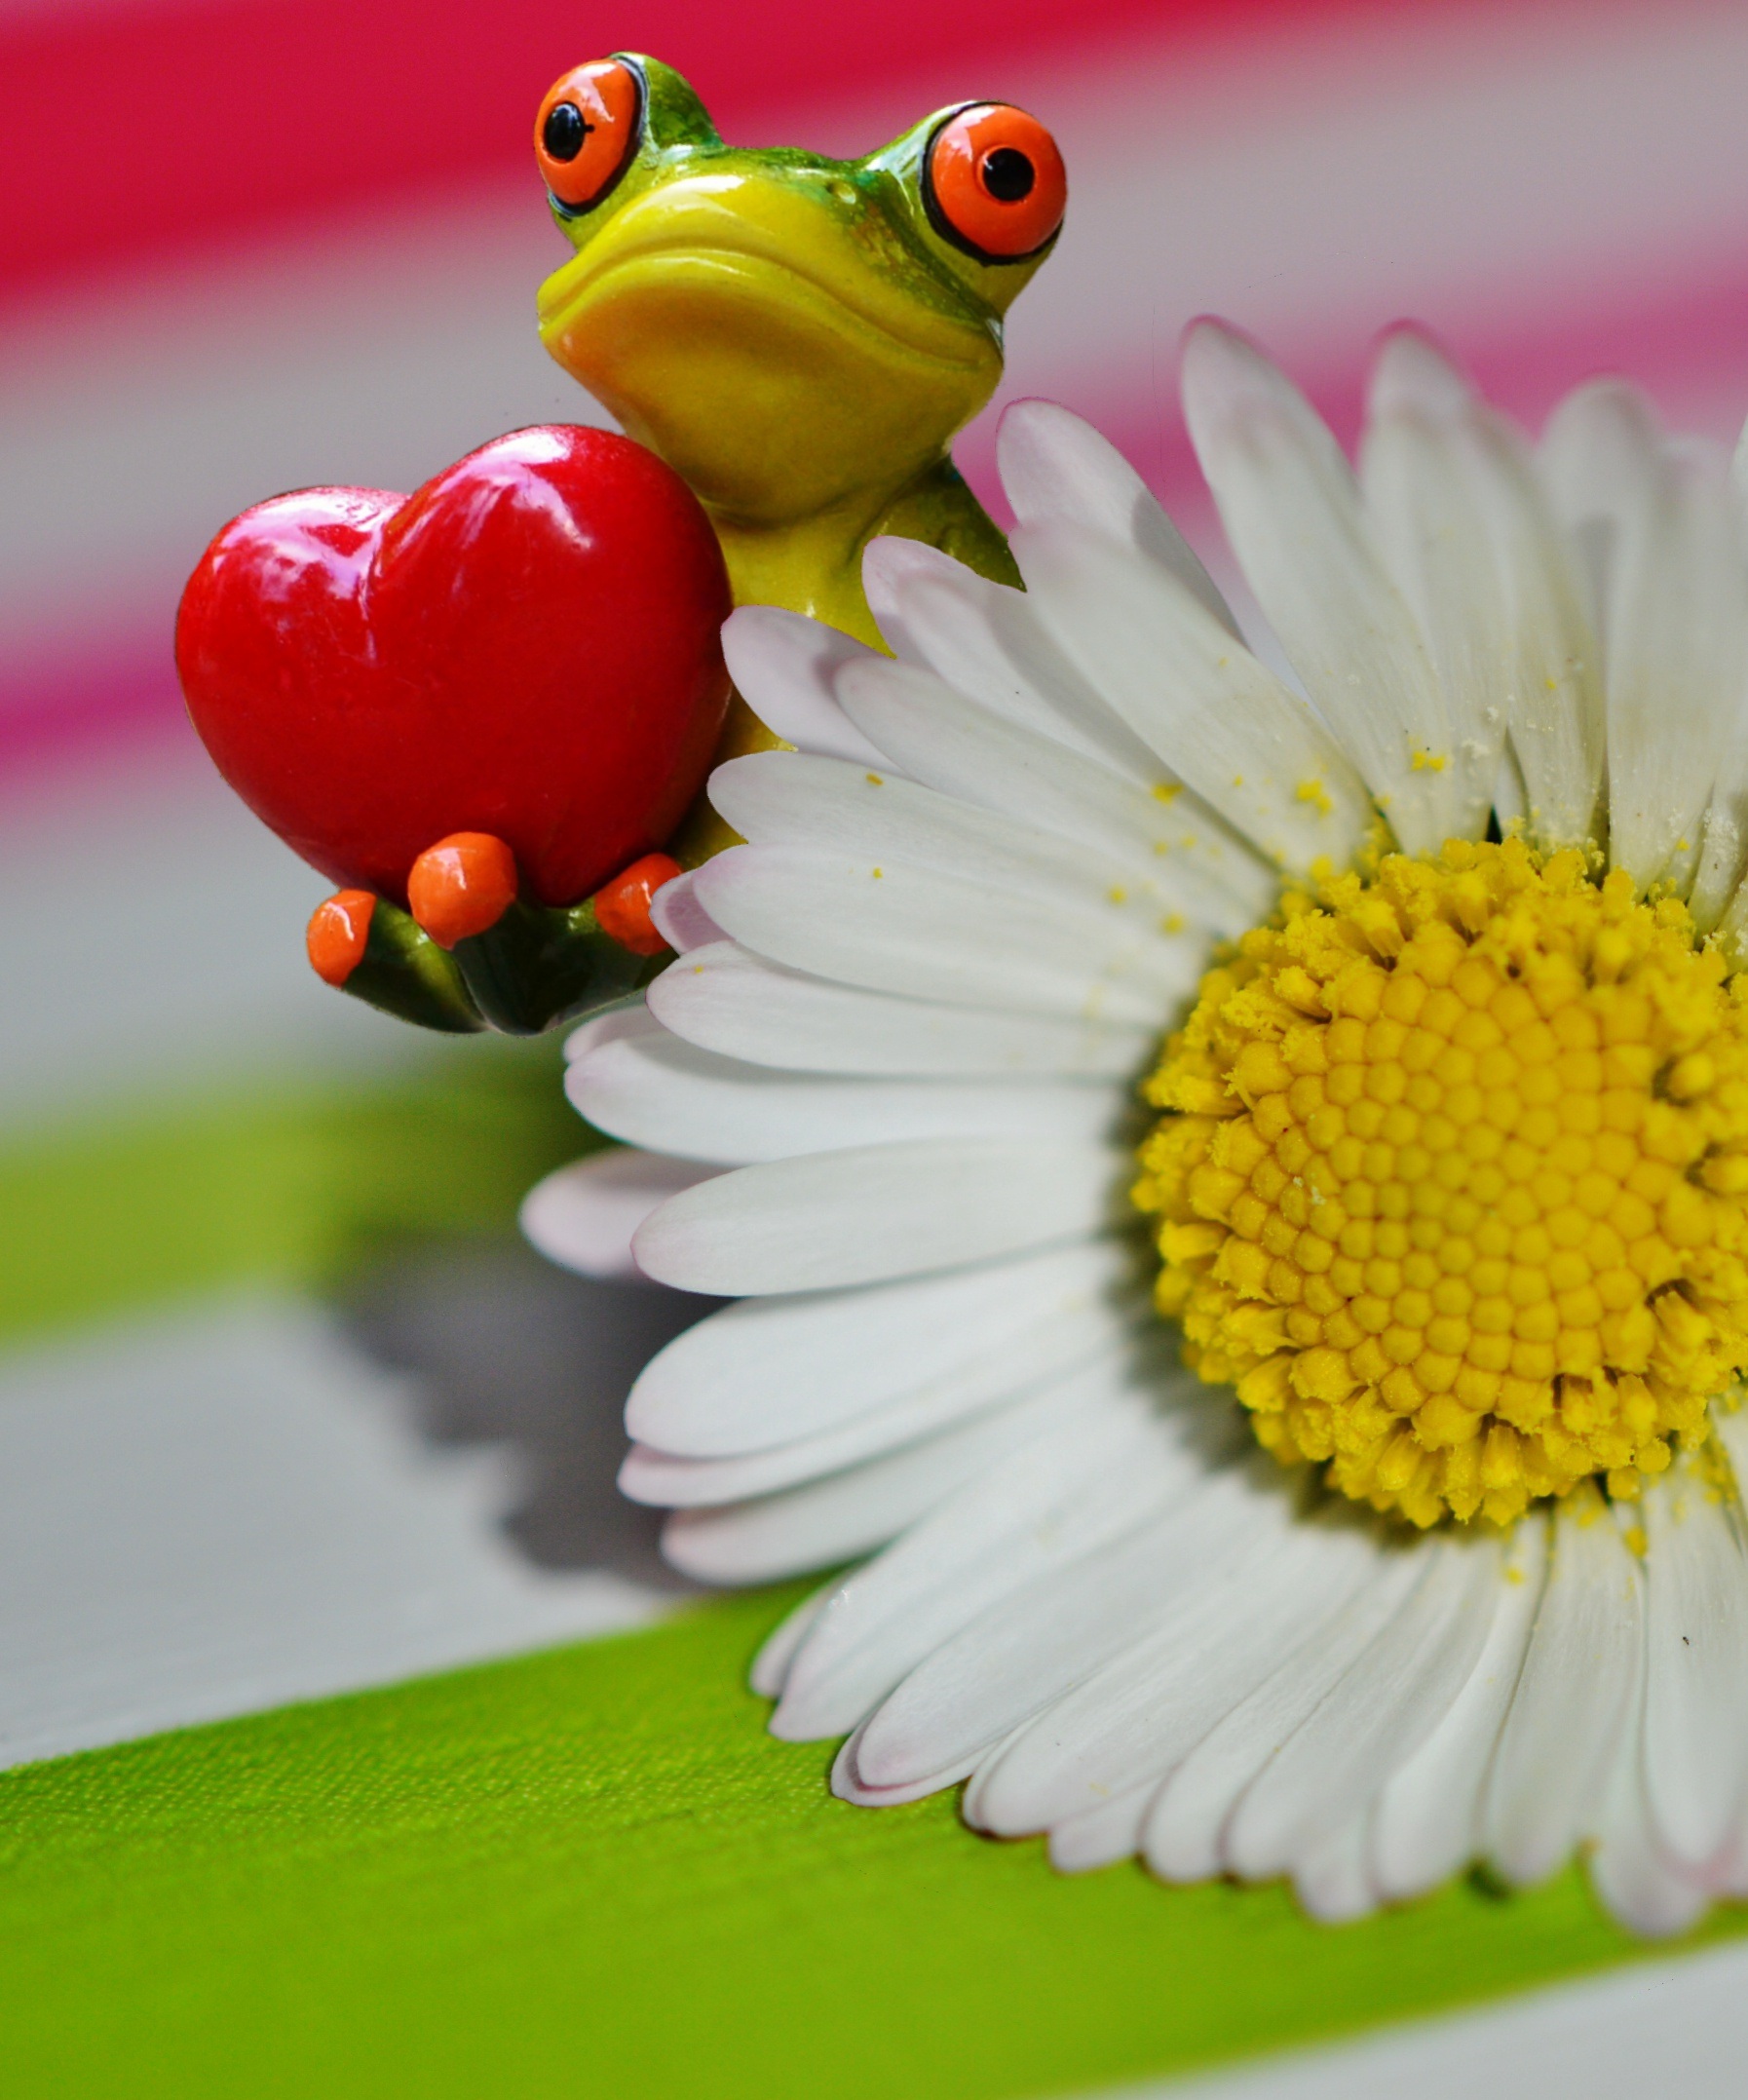
plant, flower, petal, daisy, love, heart, food, spring, green, produce, frog, yellow, close, flora, close up, pointed flower, beautiful, macro photography, flowering plant, daisy family, land plant